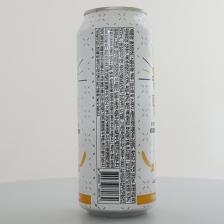
Label: cans